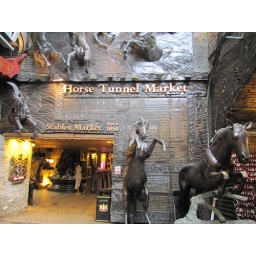
Stables Markets. Lots of stalls with clothes and such in old horse market/stable area in Camden